Neosho, Missouri

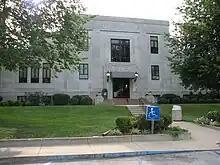
Newton County's Art Deco-style courthouse, built in 1936

During the Great Depression, the federal government assisted financially in the construction of the Neosho City Hall and Municipal Auditorium, as well as the current Newton County Courthouse. Funded by the Works Progress Administration, the original courthouse was razed in December 1935 to make way for the current Carthage stone, Art Deco-style courthouse, which was designed by architect Neal C. Davis, a Newton County native. Construction of the new courthouse began in April 1936. In 1938, another Davis-designed, WPA-funded project, the Auditorium and City Hall, was completed. This building was extensively restored and modernized in a multi-million project completed in September 2008.